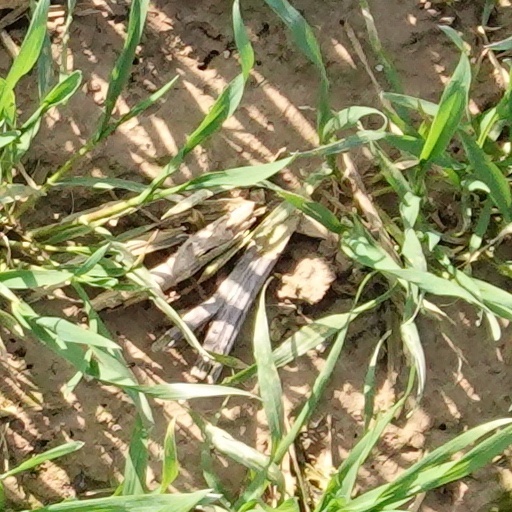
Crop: wheat